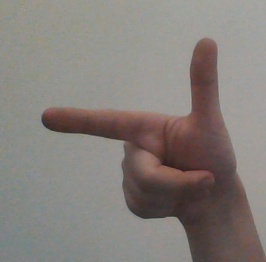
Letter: yaa